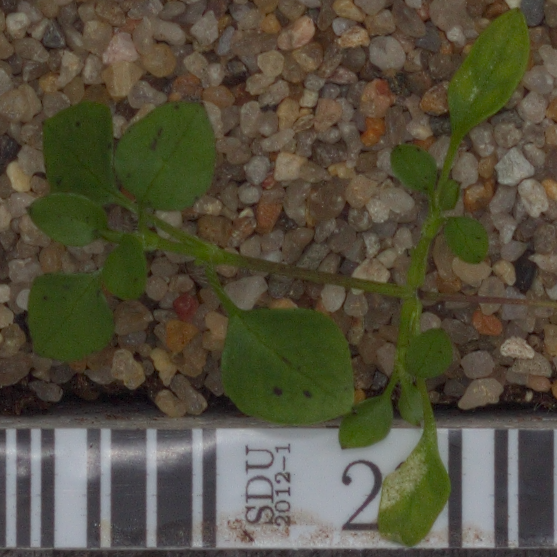
Label: common_chickweed